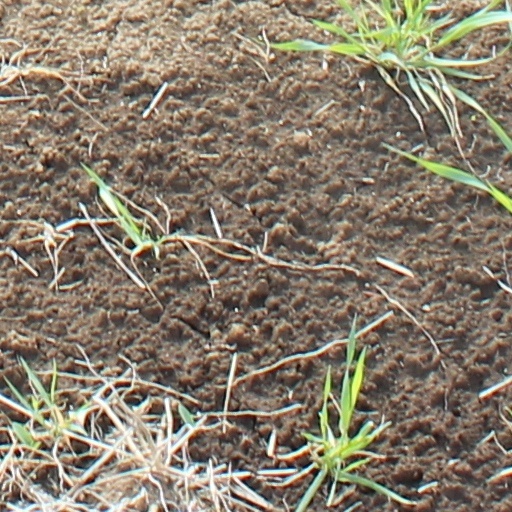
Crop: wheat